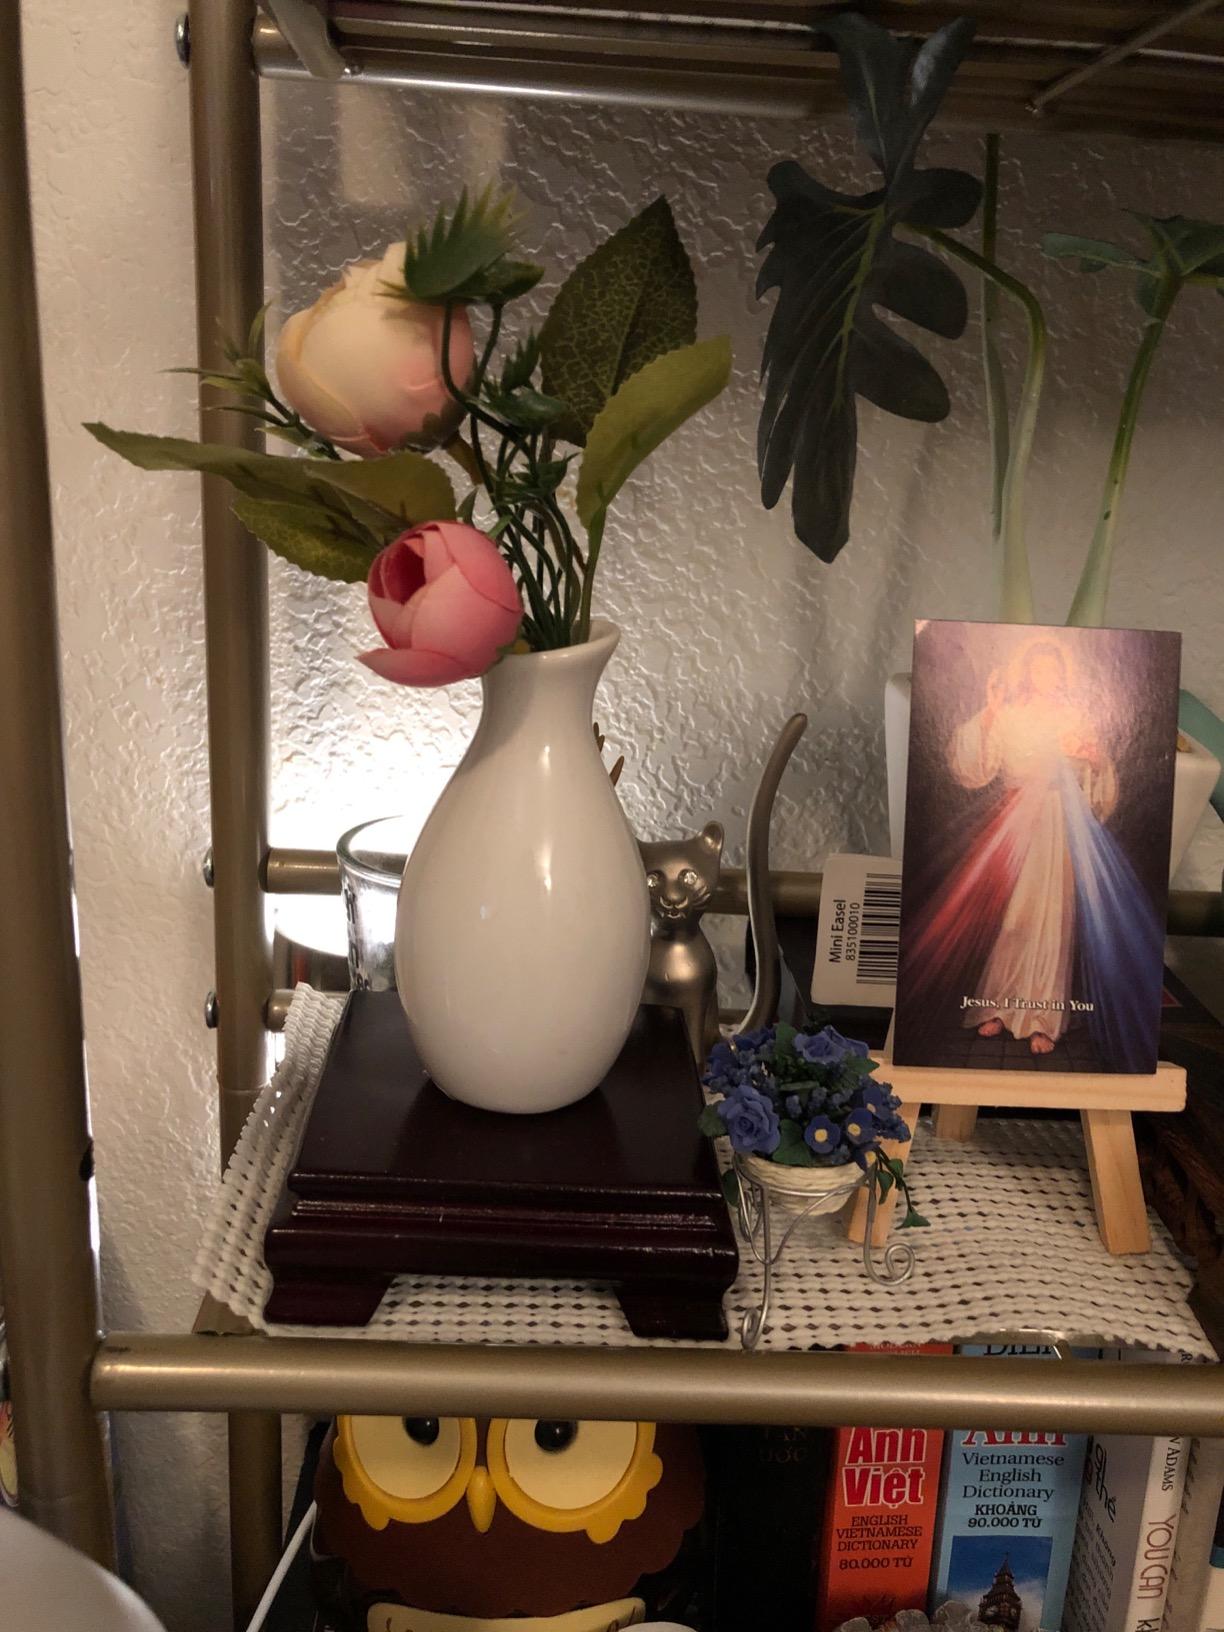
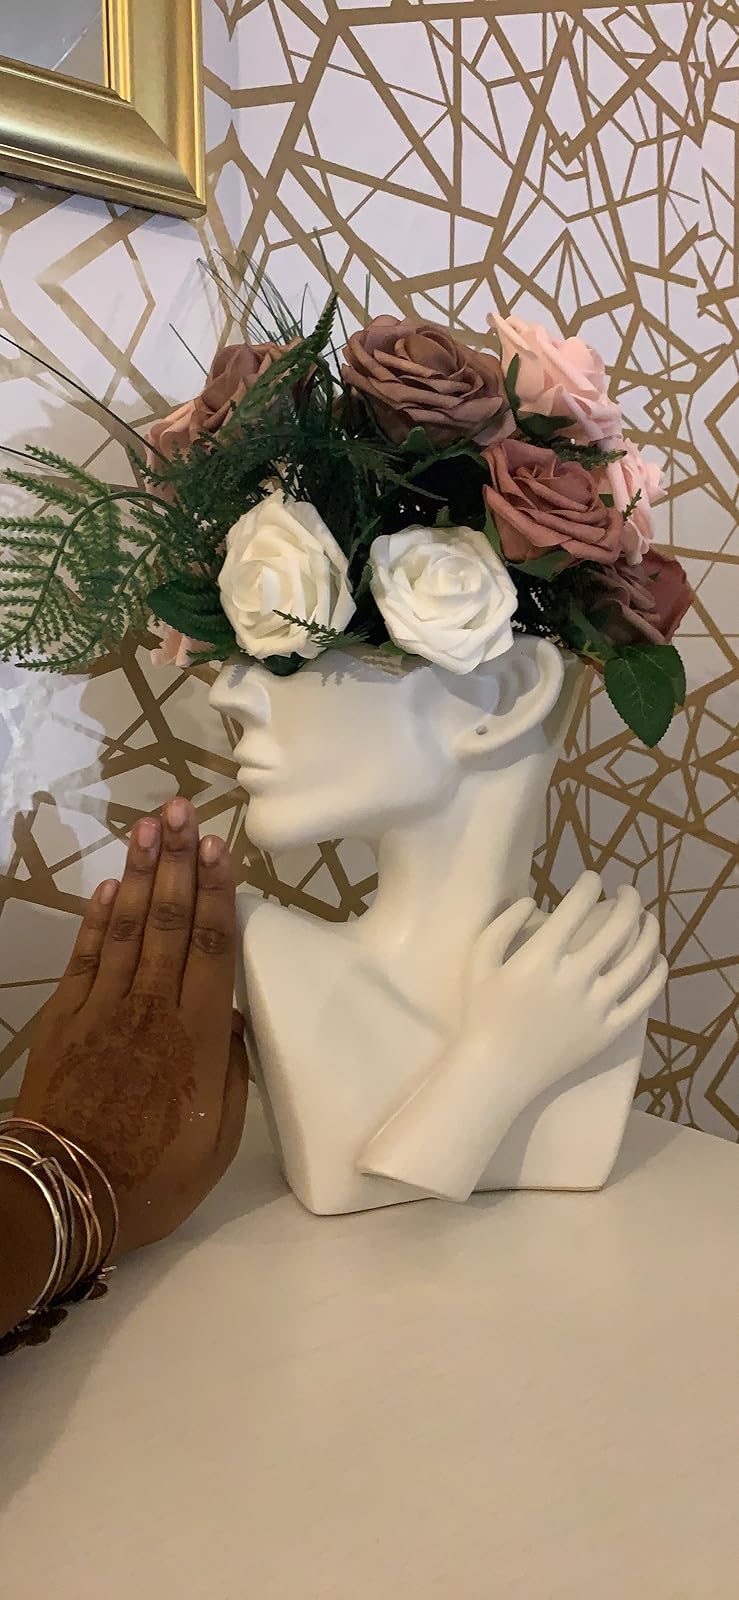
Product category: vase
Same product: no